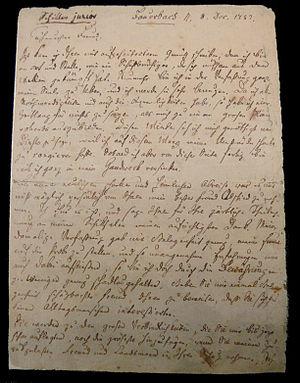
En paléographie, la transcription consiste à reproduire un texte manuscrit, en rétablissant notamment les abréviations qu'il peut contenir.